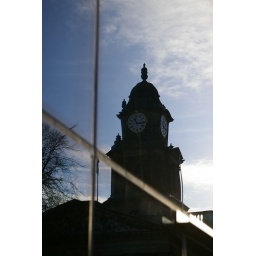
reflected in that shiny new glass building